Charles R. Chickering

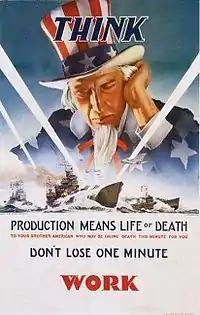
Navy recruitment poster, 1942 illustrated by Charles Chickering

Between World Wars I and II the magazine industry flourished in the United States, with many different types of magazines emerging on the scene. During this time Chickering found plenty of opportunities producing illustrations for a number of these magazines which became popular during this time, including "Collier's", "Good Housekeeping", "The Country Gentleman"," Everybody's Magazine", "Blue Book", "Redbook", "Cosmopolitan", "Liberty", and the "Saturday Evening Post" which was considered to be among the most prestigious of illustrated magazines. It is believed that his illustration on the cover of the "Saturday Evening Post" issue of May 9, 1936, was the peak of his career as a magazine illustrator, earning him recognition in the world of art and production. However, the publication that came to have the most important relationship for Chickering, was "The Blue Book Magazine" whose editor and art director were both a friend and admirer of Chickering and his art work and consequently made use of his illustrations in most of the issues throughout the 1930s and into the 1950s. Some of his drawings were used in Blue Book stories like "“Lady on the Warpath, The Blackout Murder, A Matter of a Pinion," and "Be Sure Your Sin Will Run You In."